Douglas A-26 Invader

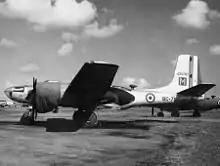
French A-26C

The aircraft from Laos participated in the early phase of the Vietnam War with the USAF, but with Vietnamese markings as part of Project Farm Gate. Although Farm Gate operated B-26Bs, B-26Cs, and genuine RB-26Cs, many of these aircraft were operated under the designation RB-26C, although they were used in a combat capacity. During 1963, two RB-26Cs were sent to Clark AB in the Philippines for modifications, although not with night systems similar to those modified for Black Watch. The two aircraft returned from Black Watch to Farm Gate were redesignated RB-26L to distinguish them from other modified RB-26Cs, and were assigned to Project Sweet Sue. Farm Gate's B-26s operated alongside the other primary strike aircraft of the time, the T-28 Trojan, before both aircraft types were replaced by the Douglas A-1 Skyraider. The B-26s were withdrawn from service in February 1964 after two accidents related to wing-spar fatigue, one during combat in Southeast Asia in August 1963 and one during a demonstration at Eglin AFB, Florida, in February 1964.